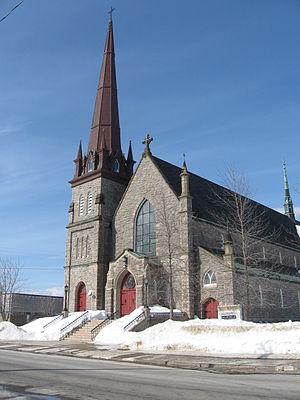
Cathédrale Sacré-Coeur de Bathurst (Nouveau-Brunswick)
Bathurst est une cité de 11 897 habitants à l'embouchure de la rivière Népisiguit dans la baie des Chaleurs. Elle est le chef-lieu et la principale ville du comté de Gloucester, au nord-est de la province du Nouveau-Brunswick au Canada. Étant la seule grande ville du Nord-Est, Bathurst offre une gamme de services digne des villes de plus grande importance. Hôpitaux, salles de spectacles, musées, écoles, centres commerciaux et hôtellerie sont parmi les services de la ville de Bathurst. Bien que l'économie de la région ait été durement touchée ces derniers temps par des fermetures d'entreprises, telle que la Smurfit-Stone, et la fermeture de la mine Brunswick au sud de la ville, la région tient le coup et fait preuve d'initiative pour diversifier l'économie.
La cathédrale du Sacré-Cœur de Bathurst telle que la connaît aujourd'hui a été bâtie en 1886 et rénovée en 1950. Par contre l'histoire de cette Paroisse est beaucoup plus riche. L'édifice de la rue St. Andrew est de style néogothique. John Dunn, de Saint John en est l'architecte. L'édifice a été construit de granit local. Le clocher et sa flèche s'élèvent à 144 pieds dans le ciel, les ouvertures sont en ogives et le toit de l'église est fait en cuivre. Les magnifiques viraux sont l'œuvre de J. P. O'Shea Co. de Montréal. Elle a été désignée lieu historique local en 2005 par la ville de Bathurst.
Le diocèse de Bathurst est un diocèse catholique situé dans la province ecclésiastique de Moncton au Nouveau-Brunswick au Canada. Il a été érigé canoniquement le 8 mai 1860 sous le nom de diocèse de Catham. Son nom officiel est diocèse de Bathurst au Canada pour le différencier du diocèse de Bathurst en Australie. L'évêque diocésain siège en la cathédrale du Sacré-Cœur de Bathurst. Le diocèse est francophone, mais il dessert également une population anglophone. Il est divisé en cinq régions pastorales.